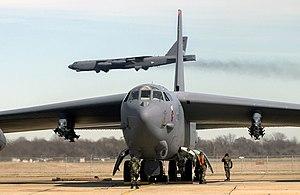
Le Boeing B-52 Stratofortress est un bombardier stratégique subsonique à réaction et à long rayon d'action mis en service en 1955 dans l'United States Air Force. La société Boeing, qui l'a conçu et construit, participe encore à sa maintenance et à son amélioration. Il peut transporter jusqu'à 31 500 kg de munitions air-sol et parcourir plus de 14 000 km sans ravitaillement. En 2017, l'USAF maintient 76 appareils en service.